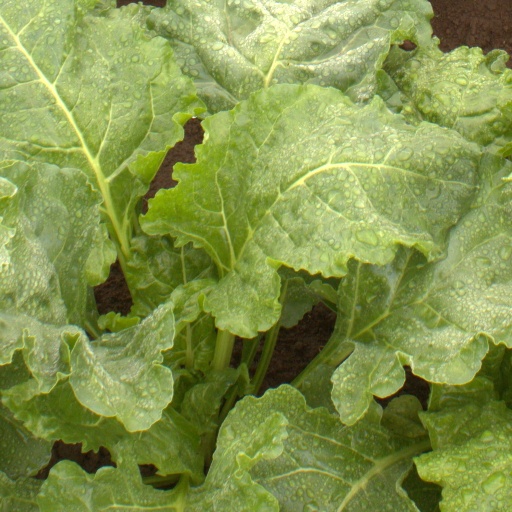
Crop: sugar beet